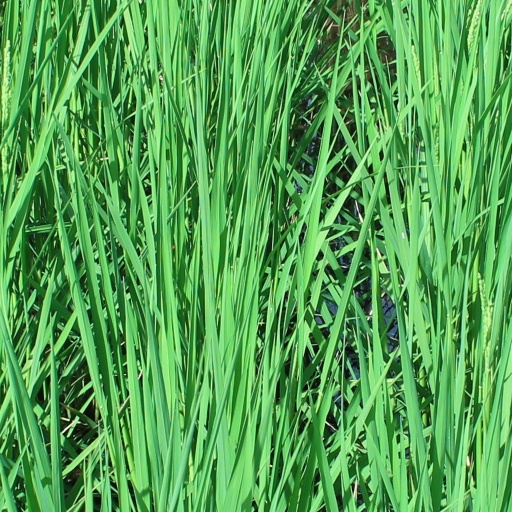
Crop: rice